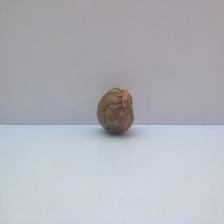
Size: Spoiled